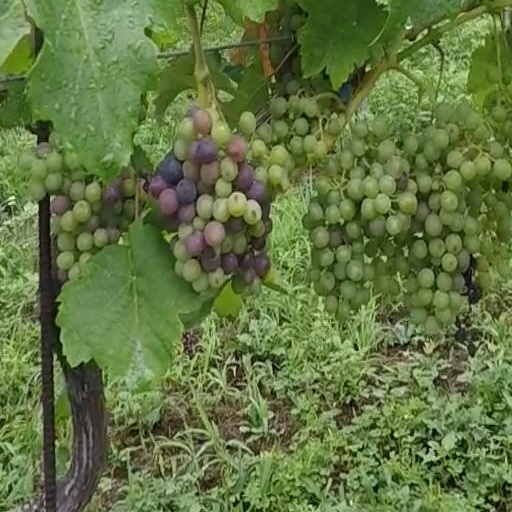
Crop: grape